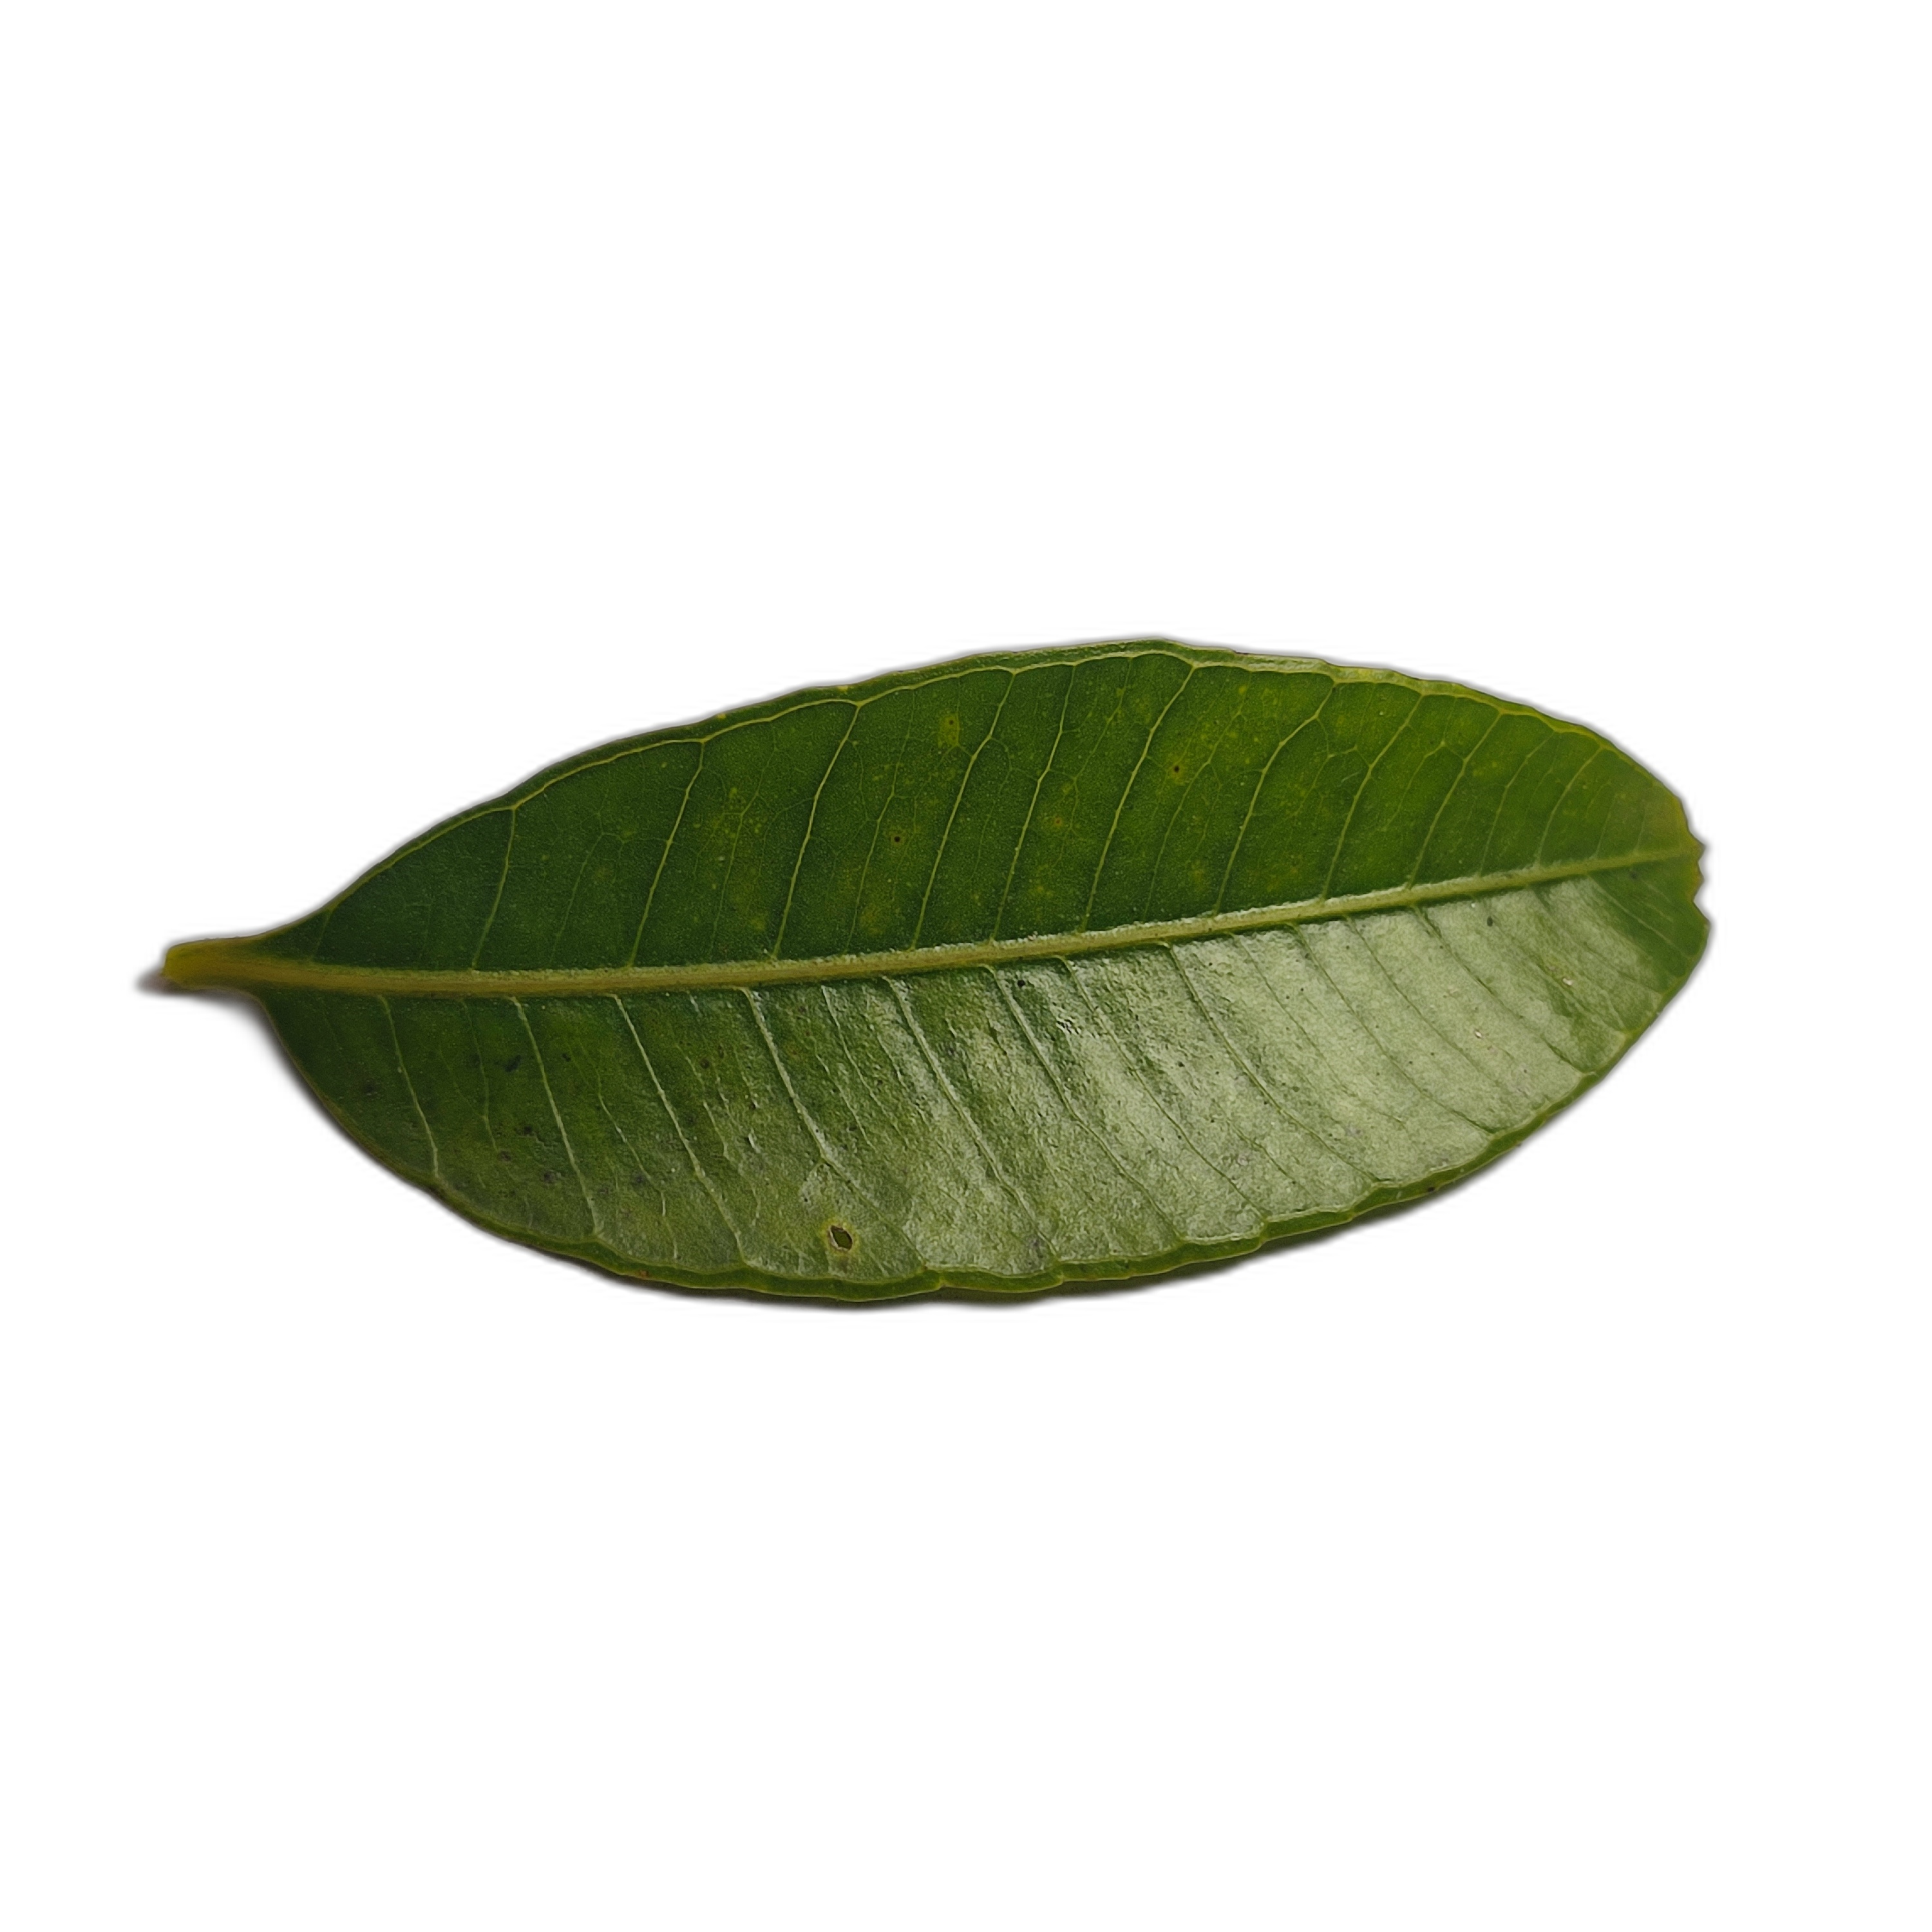
Label: healthy